The Pawn (video game)

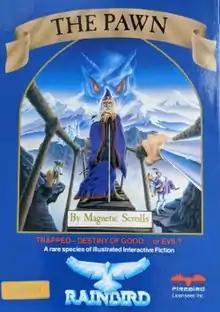
C64 cover art

The Pawn is an interactive fiction game for the Sinclair QL written by Rob Steggles of Magnetic Scrolls and published by Sinclair Research in 1985. In 1986, graphics were added and the game was released for additional home computers by Rainbird.